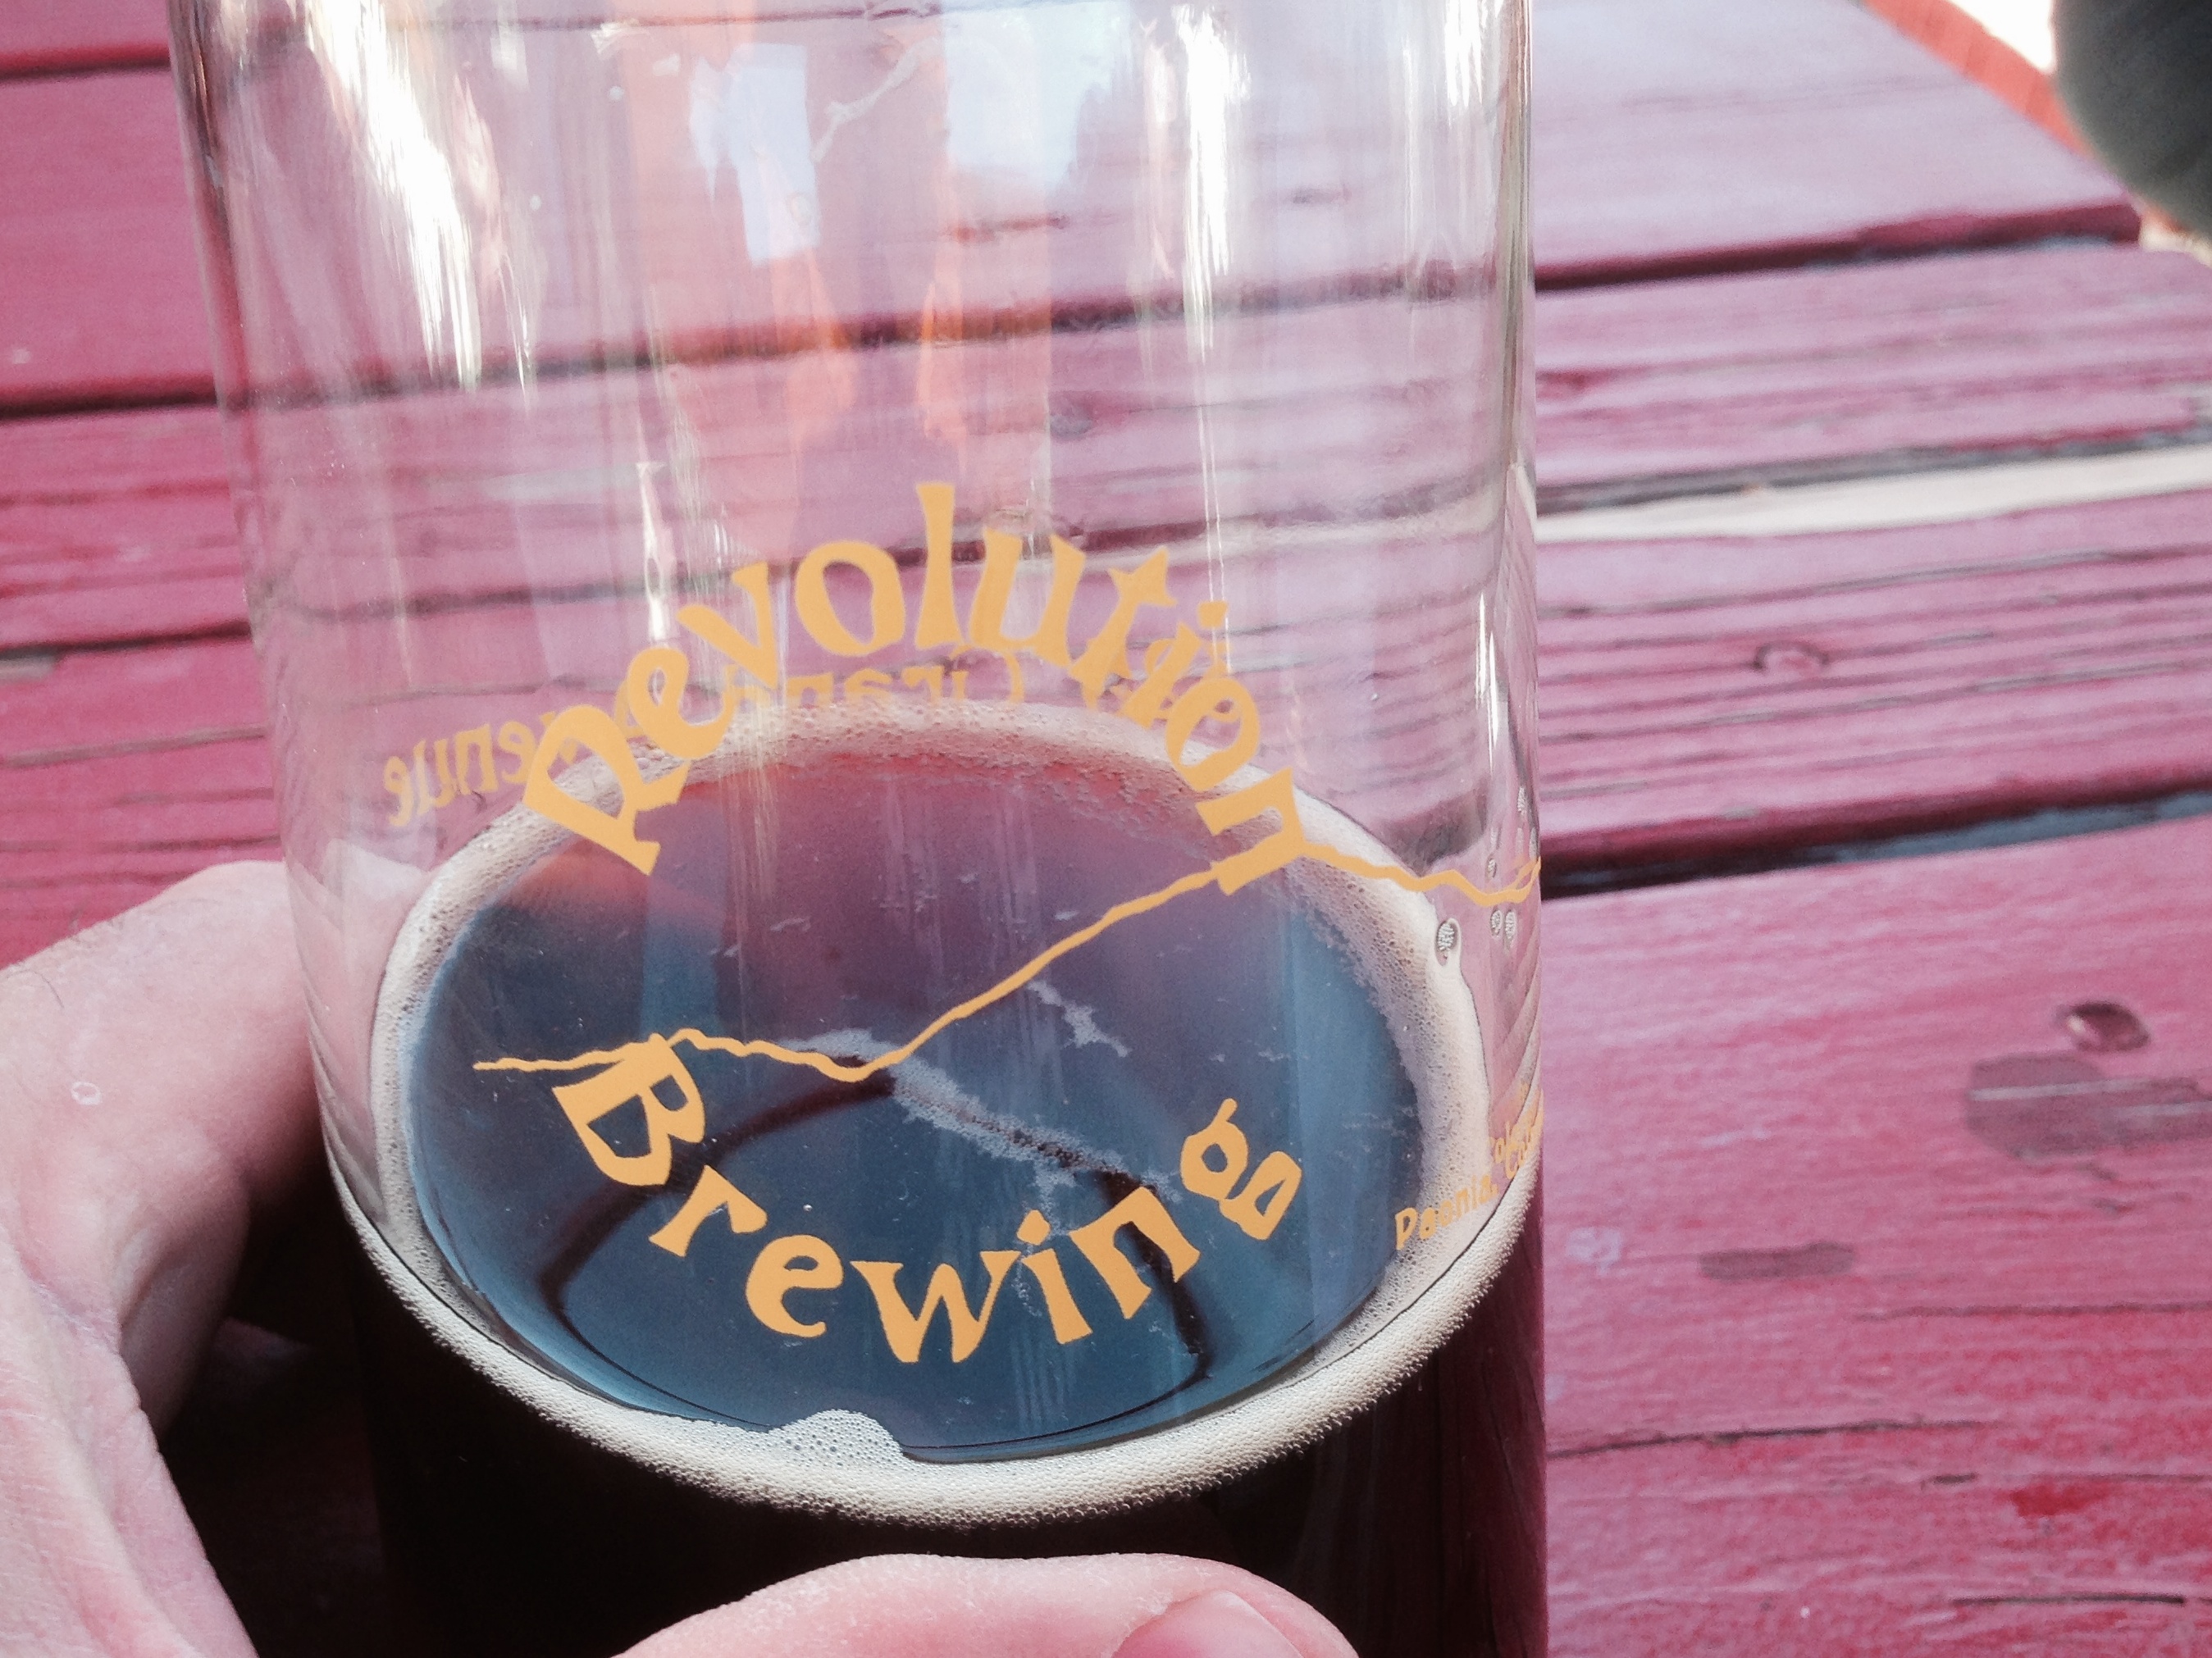
hand, color, drink, blue, pink, shape, desertweyr